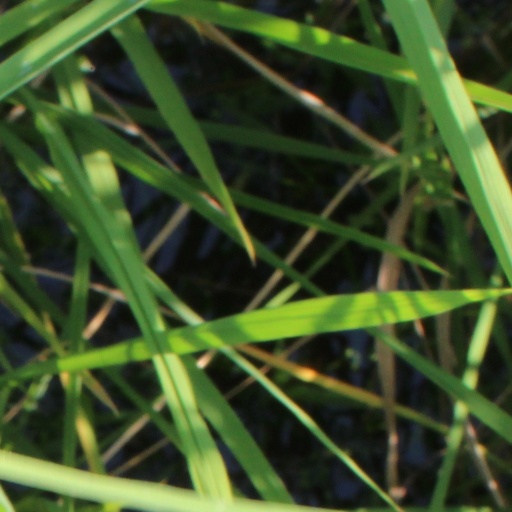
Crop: rice